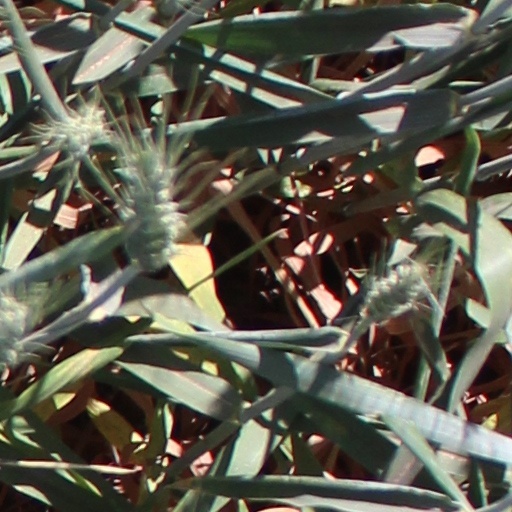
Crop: wheat